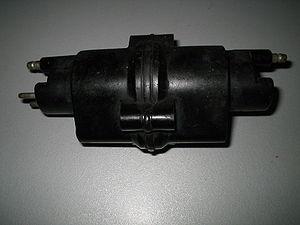
Le moteur boxer bicylindre Citroën connu également sous le nom de « moteur de Citroën 2 CV » est un moteur thermique automobile à combustion interne, essence quatre-temps, avec deux cylindres à plat de type boxer, bloc-moteur en alliage d'aluminium, cylindres en fonte munis d'ailettes de refroidissement, refroidi par air forcé, doté d’un vilebrequin à deux paliers, avec arbre à cames central sous le vilebrequin, entraîné par une distribution par pignons, culasses en aluminium munies d'ailettes de refroidissement et à chambres hémisphériques, deux soupapes en tête par culasse, développé puis produit par Citroën à la fin des années 1940 pour équiper la Citroën 2 CV. De conception simple, il a disparu avec les dernières 2 CV en 1990, l'investissement nécessaire pour le mettre aux normes anti-pollution ayant été jugé excessif. Ainsi, près de dix millions de voitures ont été propulsées par ce petit moteur.